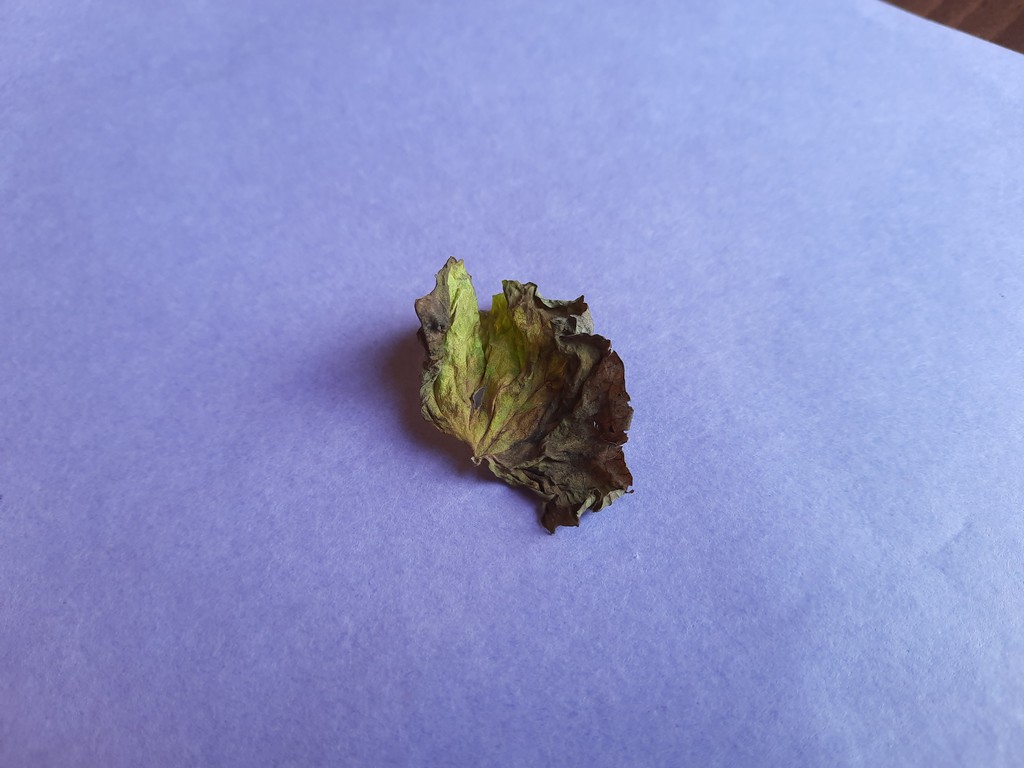
Label: Dried